Hazle Township, Pennsylvania

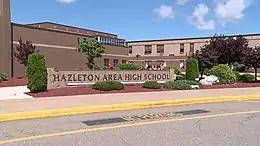
Hazleton Area High School in Hazle Township, June 2018

The population of Hazle Township peaked at nearly 15,000 residents in the early 20th century. By the 1940s, the population began to dwindle; this was the result of the declining coal industry. Many mines closed in the 1940s and 1950s. Many residents were forced to seek jobs elsewhere.